Bridges to Prosperity

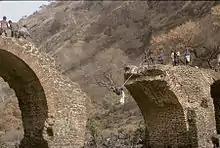
Men pull each other across the Blue Nile River by rope prior to Bridges to Prosperity building a new bridge.

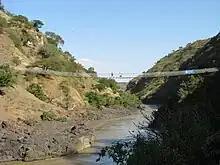
New Blue Nile River suspended bridge completed in 2009 serves over 10,000 rural Ethiopians.

Bridges to Prosperity was established by Kenneth Frantz in 2001, after seeing a photo in "National Geographic Magazine" of a broken bridge over the Blue Nile River in Ethiopia, with ten men on either side of the broken span pulling themselves across the chasm by rope.